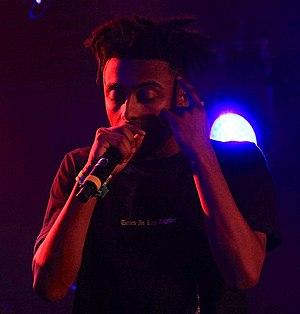
Adam Aminé Daniel, dit Aminé, né le 18 avril 1994 à Portland en Oregon, est un rappeur américain. Il se fait mondialement connaître avec le titre Caroline en 2016.